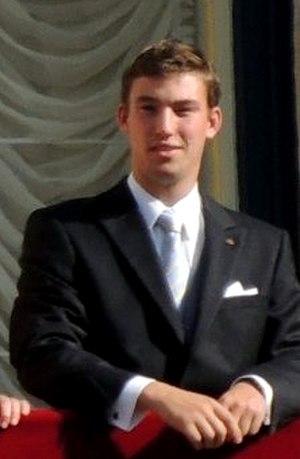
La dynastie capétienne, ou maison de France, est la plus grande dynastie en Europe, avec plus de 130 membres de sexe masculin vivants descendant en ligne agnatique de Louis XIII. Depuis l'extinction de la maison de Courtenay en 1733, la maison de Bourbon est la seule branche restante de filiation légitime. Après la mort en 1830 du dernier prince de Condé, il ne restait plus comme branches légitimes capétiennes que celles issues de Louis XIII.
La famille grand-ducale luxembourgeoise devrait théoriquement inclure la descendance dynaste et non-dynaste de la grande-duchesse Charlotte et de son époux Félix de Bourbon-Parme.
Le prince Sébastien de Nassau, est un membre de la maison grand-ducale de Luxembourg.